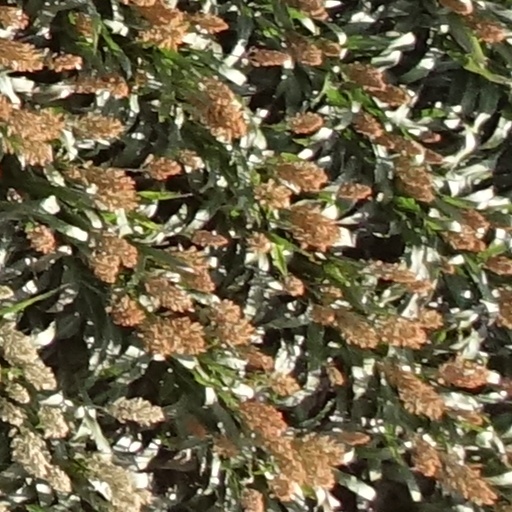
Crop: sorghum